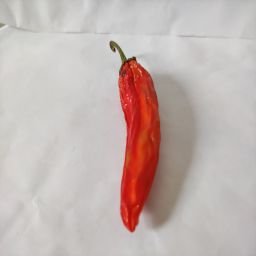
Crop: New Mexico Green Chile
Quality: Dried